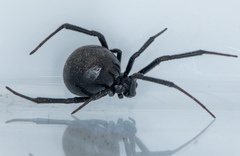
Species: Lactrodectus_hesperus